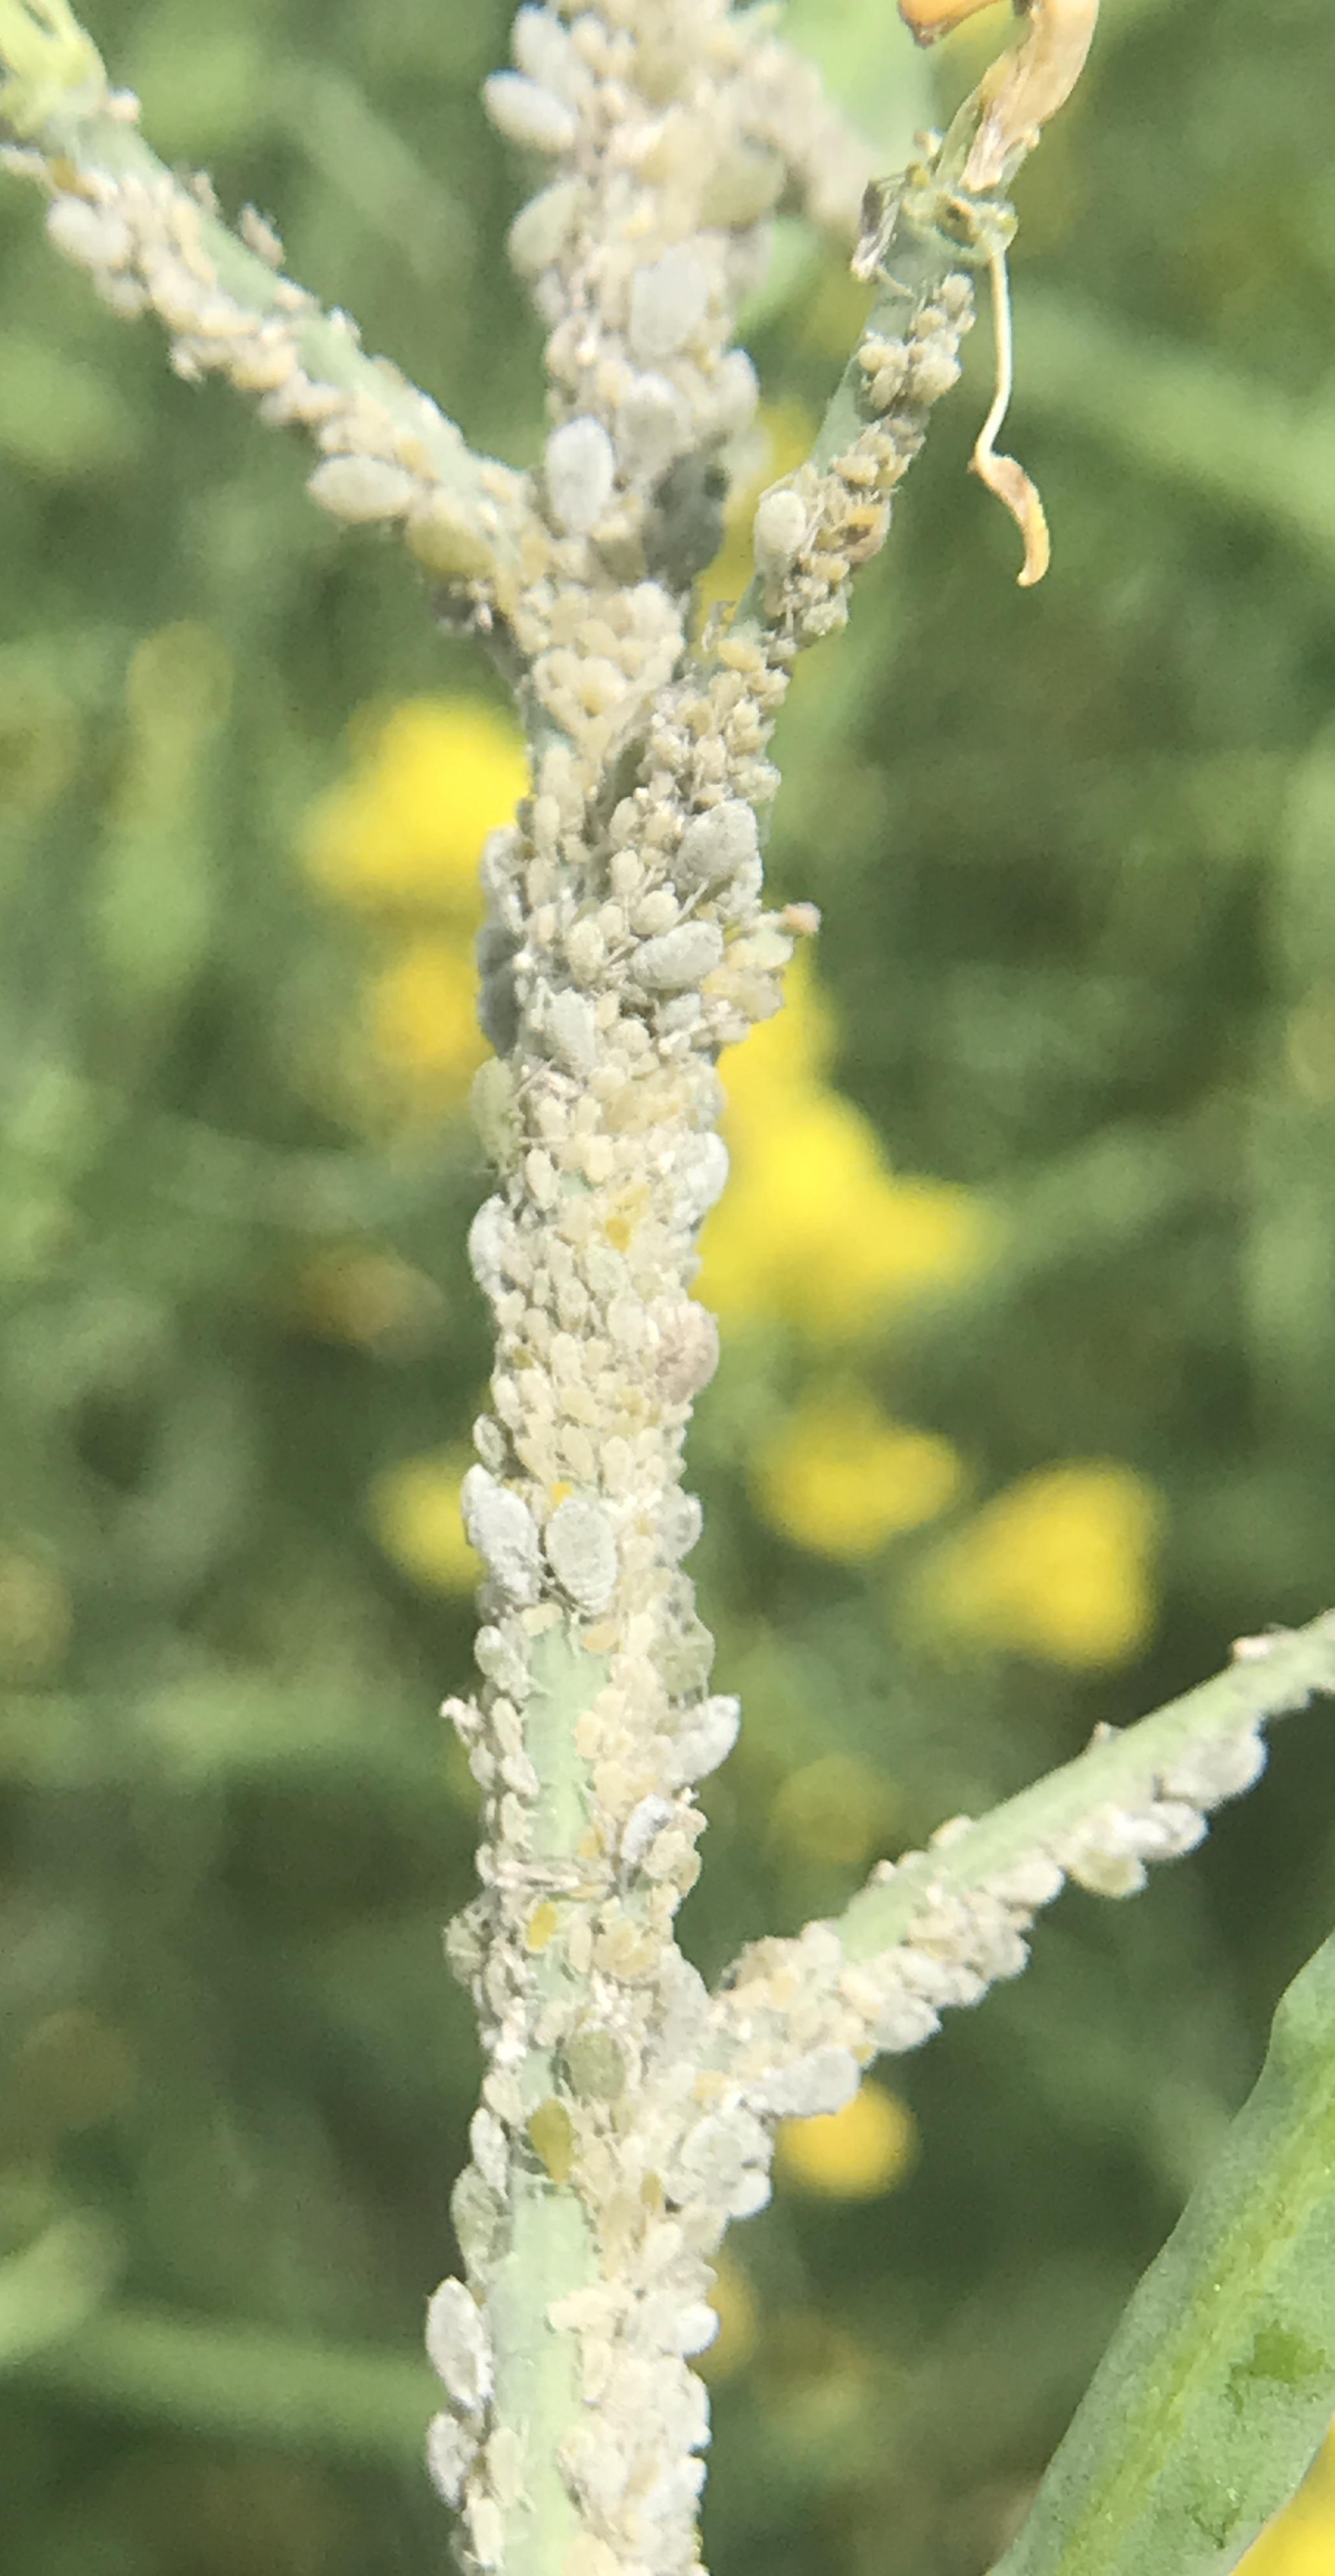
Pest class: cabbage_aphid